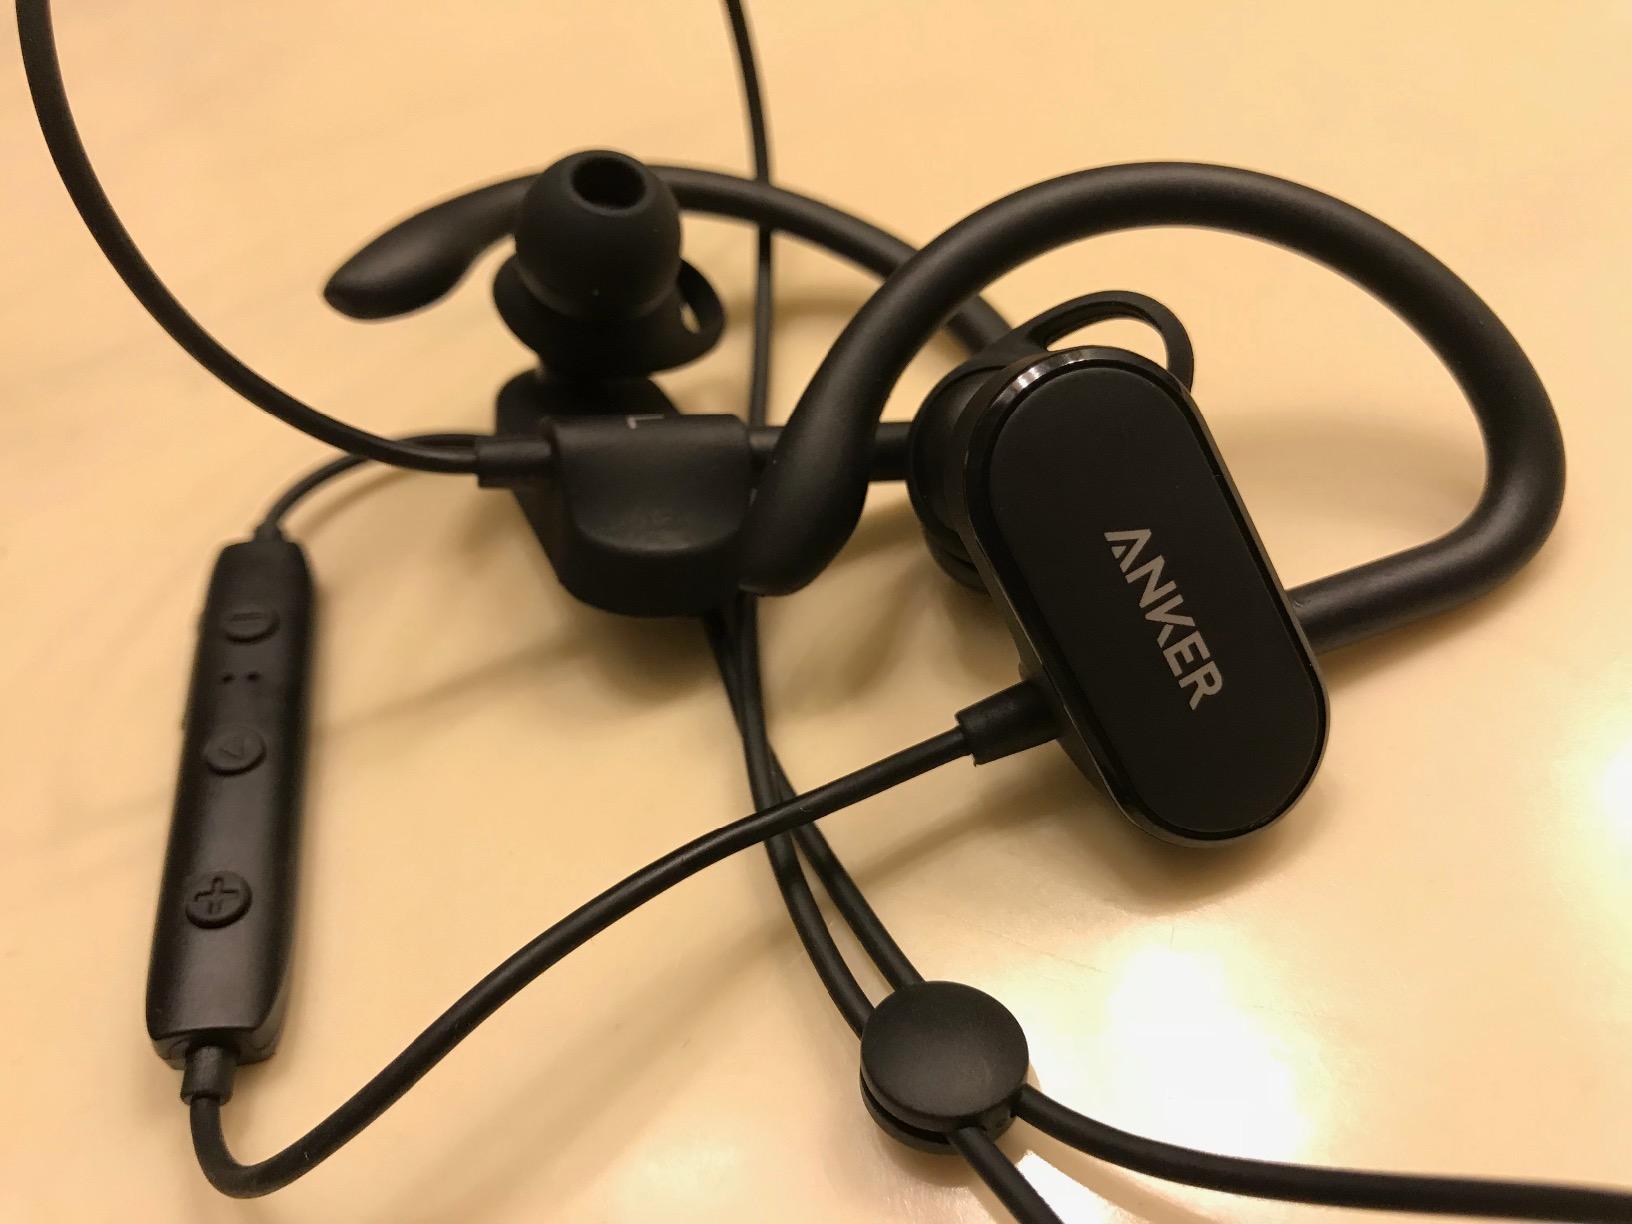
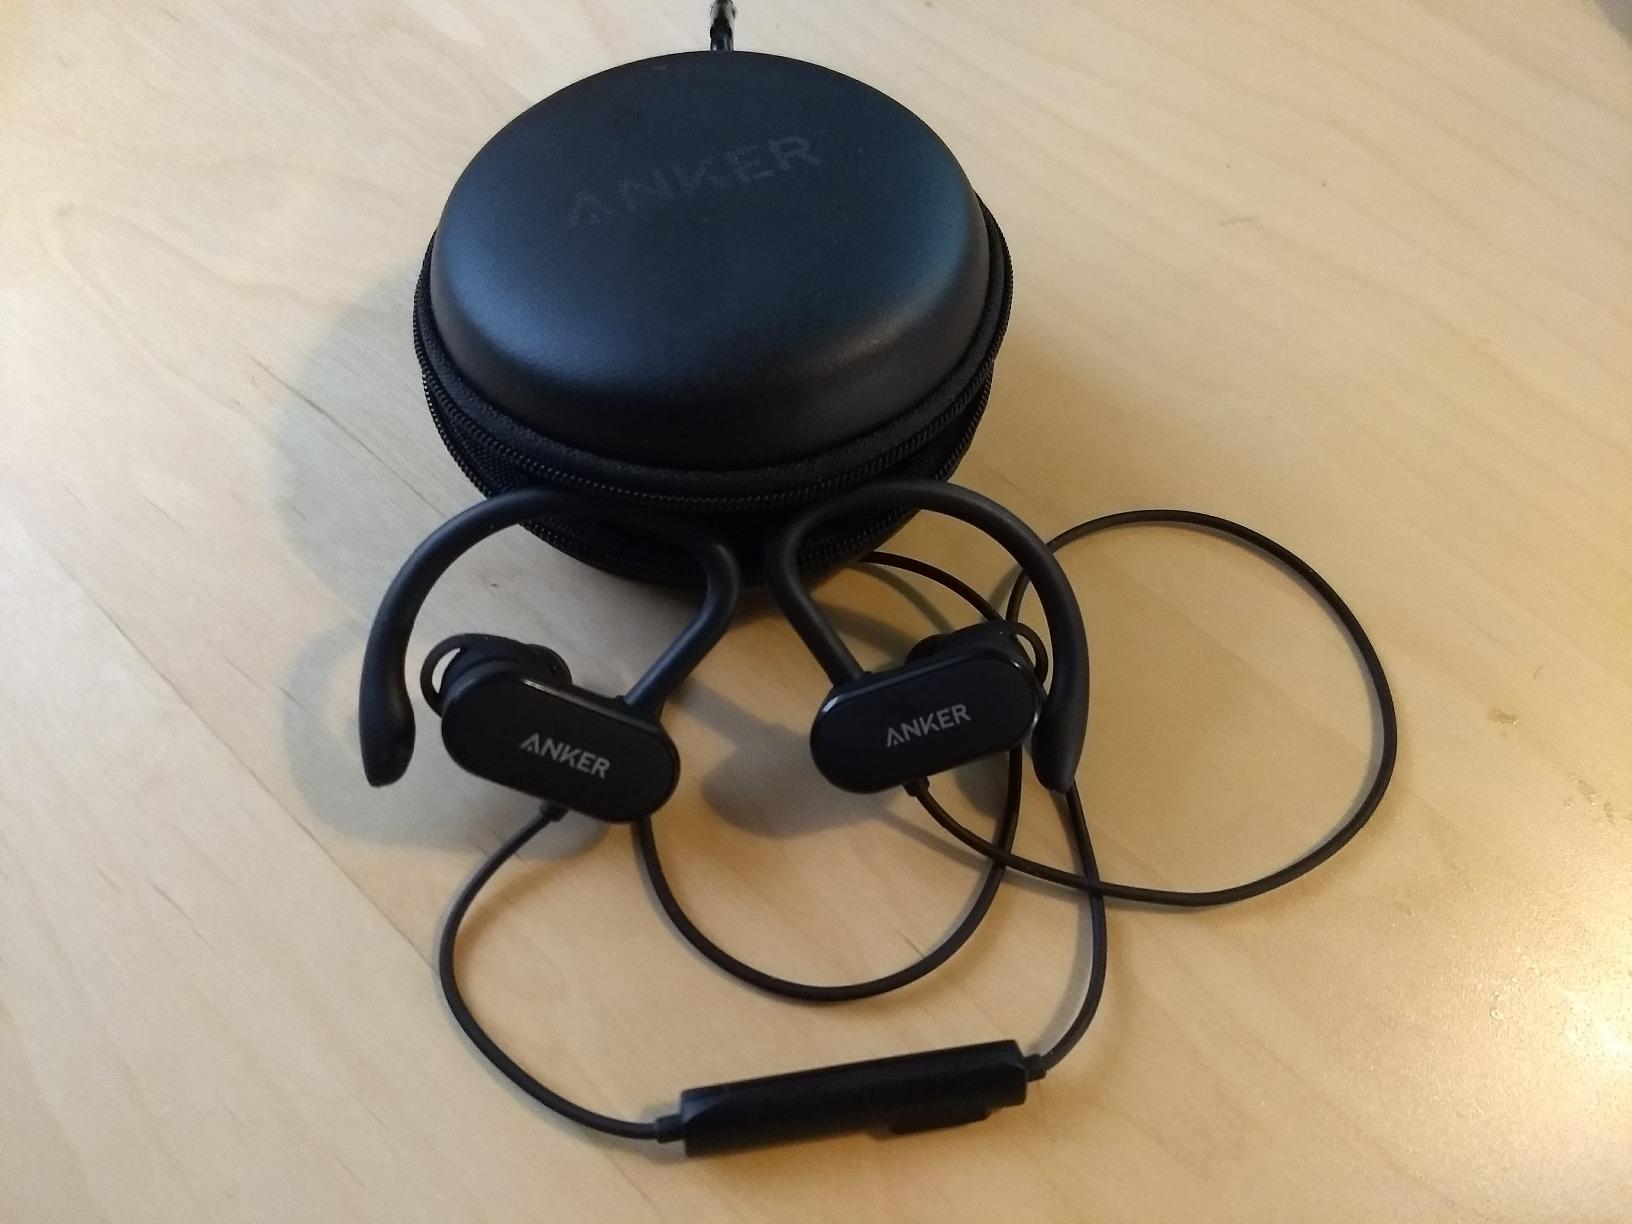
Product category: headphones
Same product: yes